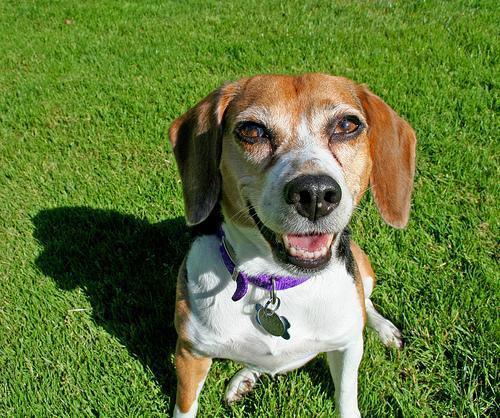
beagle